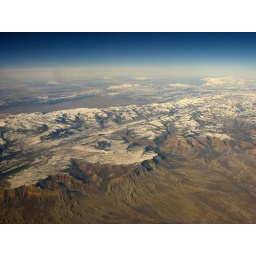
Moral of the Story: Always take the window seat when flying over the Rocky Mountains